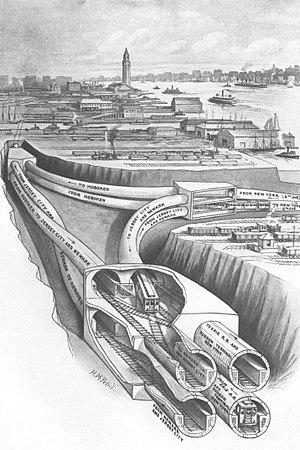
Ce qui suit est la liste des Historic Civil Engineering Landmarks, c'est-à-dire la liste des monuments historiques de génie civil, établie aux États-Unis par l' American Society of Civil Engineers depuis qu'elle a commencé le programme en 1964. Cette désignation est accordée à des projets, des structures et des sites situés aux États-Unis et dans le reste du monde. À compter de 2013, il y a plus de 260 éléments dans cette liste.